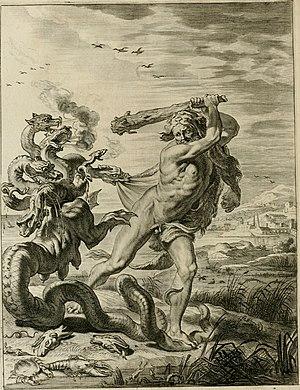
En géographie, un marais désigne une couche d'eau stagnante, en général peu profonde, et envahie par la végétation aquatique ou herbacée. C'est une zone humide.